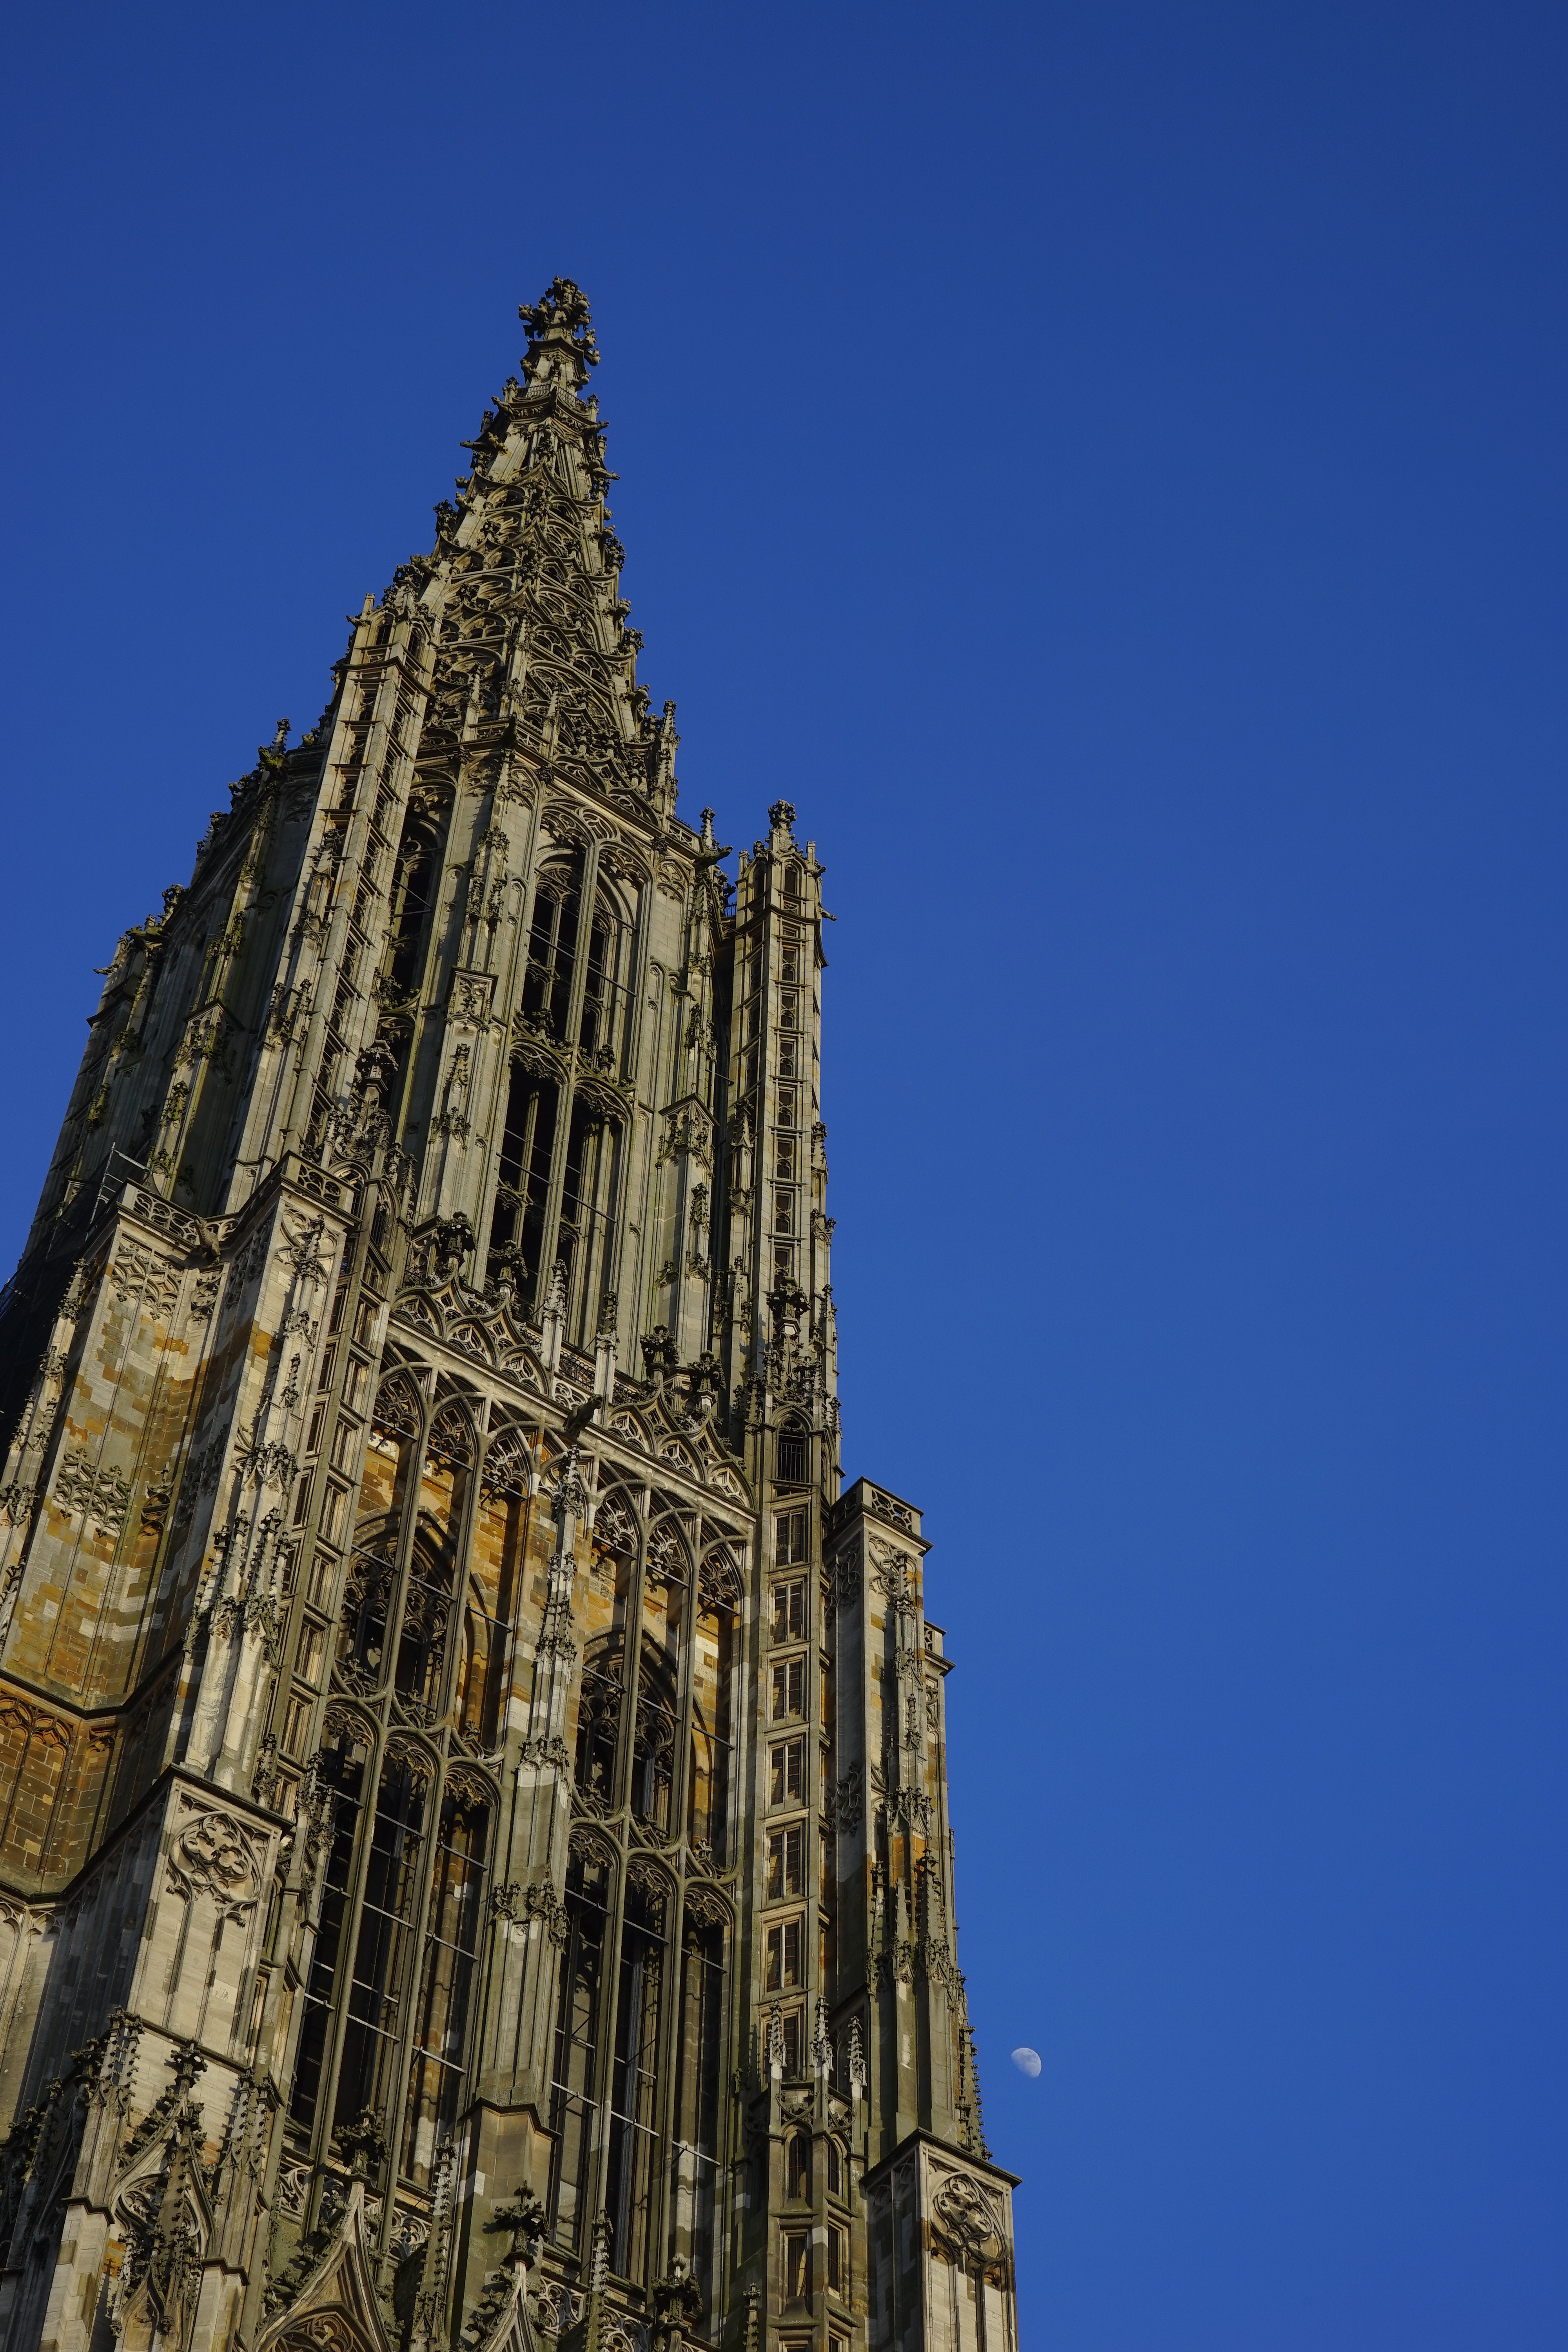
record, architecture, building, tower, landmark, facade, church, cathedral, moon, place of worship, temple, spire, steeple, front, dom, ulm, gothic architecture, munster, ulm cathedral, frontal, world record, highest church tower in the world